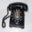
Label: telephone